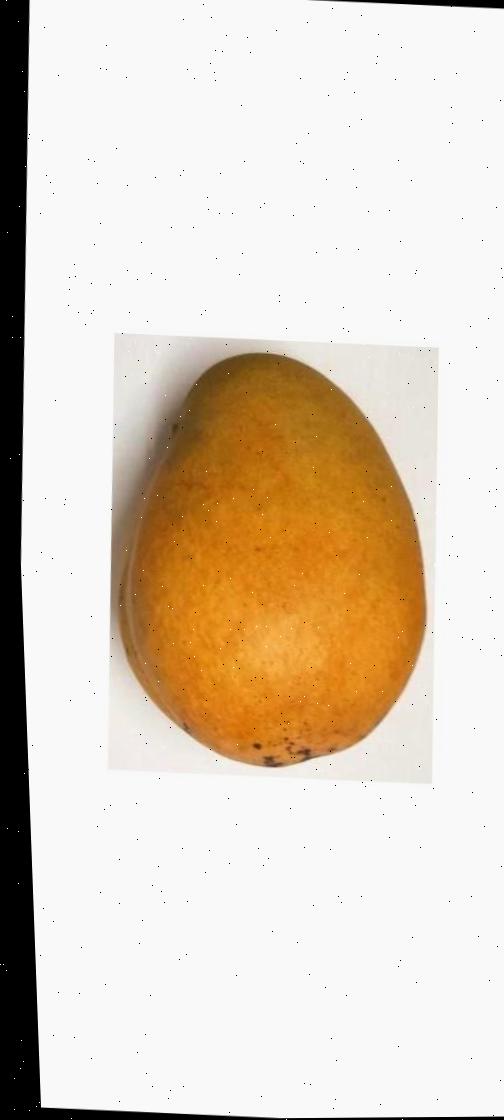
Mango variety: Bari-11